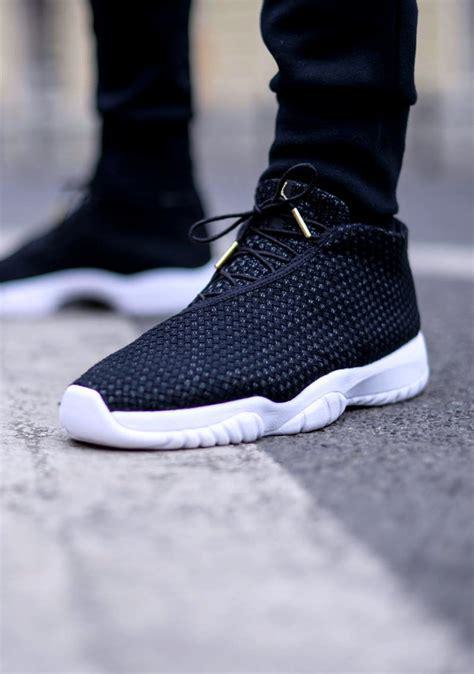
Brand: Jordan
Model: Future